C20orf27

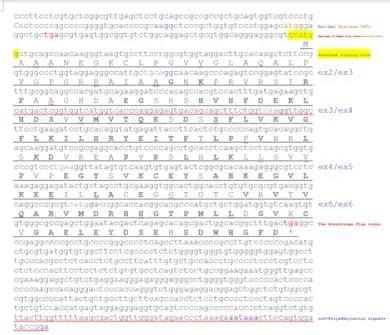
Conceptional translation of C20orf27. Labeled are start and stop codons, exon spliced regions, polyadrenylation signals, and ribosome binding site. Bold are conserved amino acids.

Isoform 1 has 199 amino acid residues and a domain named DUF4517. Isoform 2 has 174 amino acid residues, and isoform X1 has 154 amino acid residues. All three isoforms contain the same domain DUF4517. The function of domain DUF4517 requires future research.